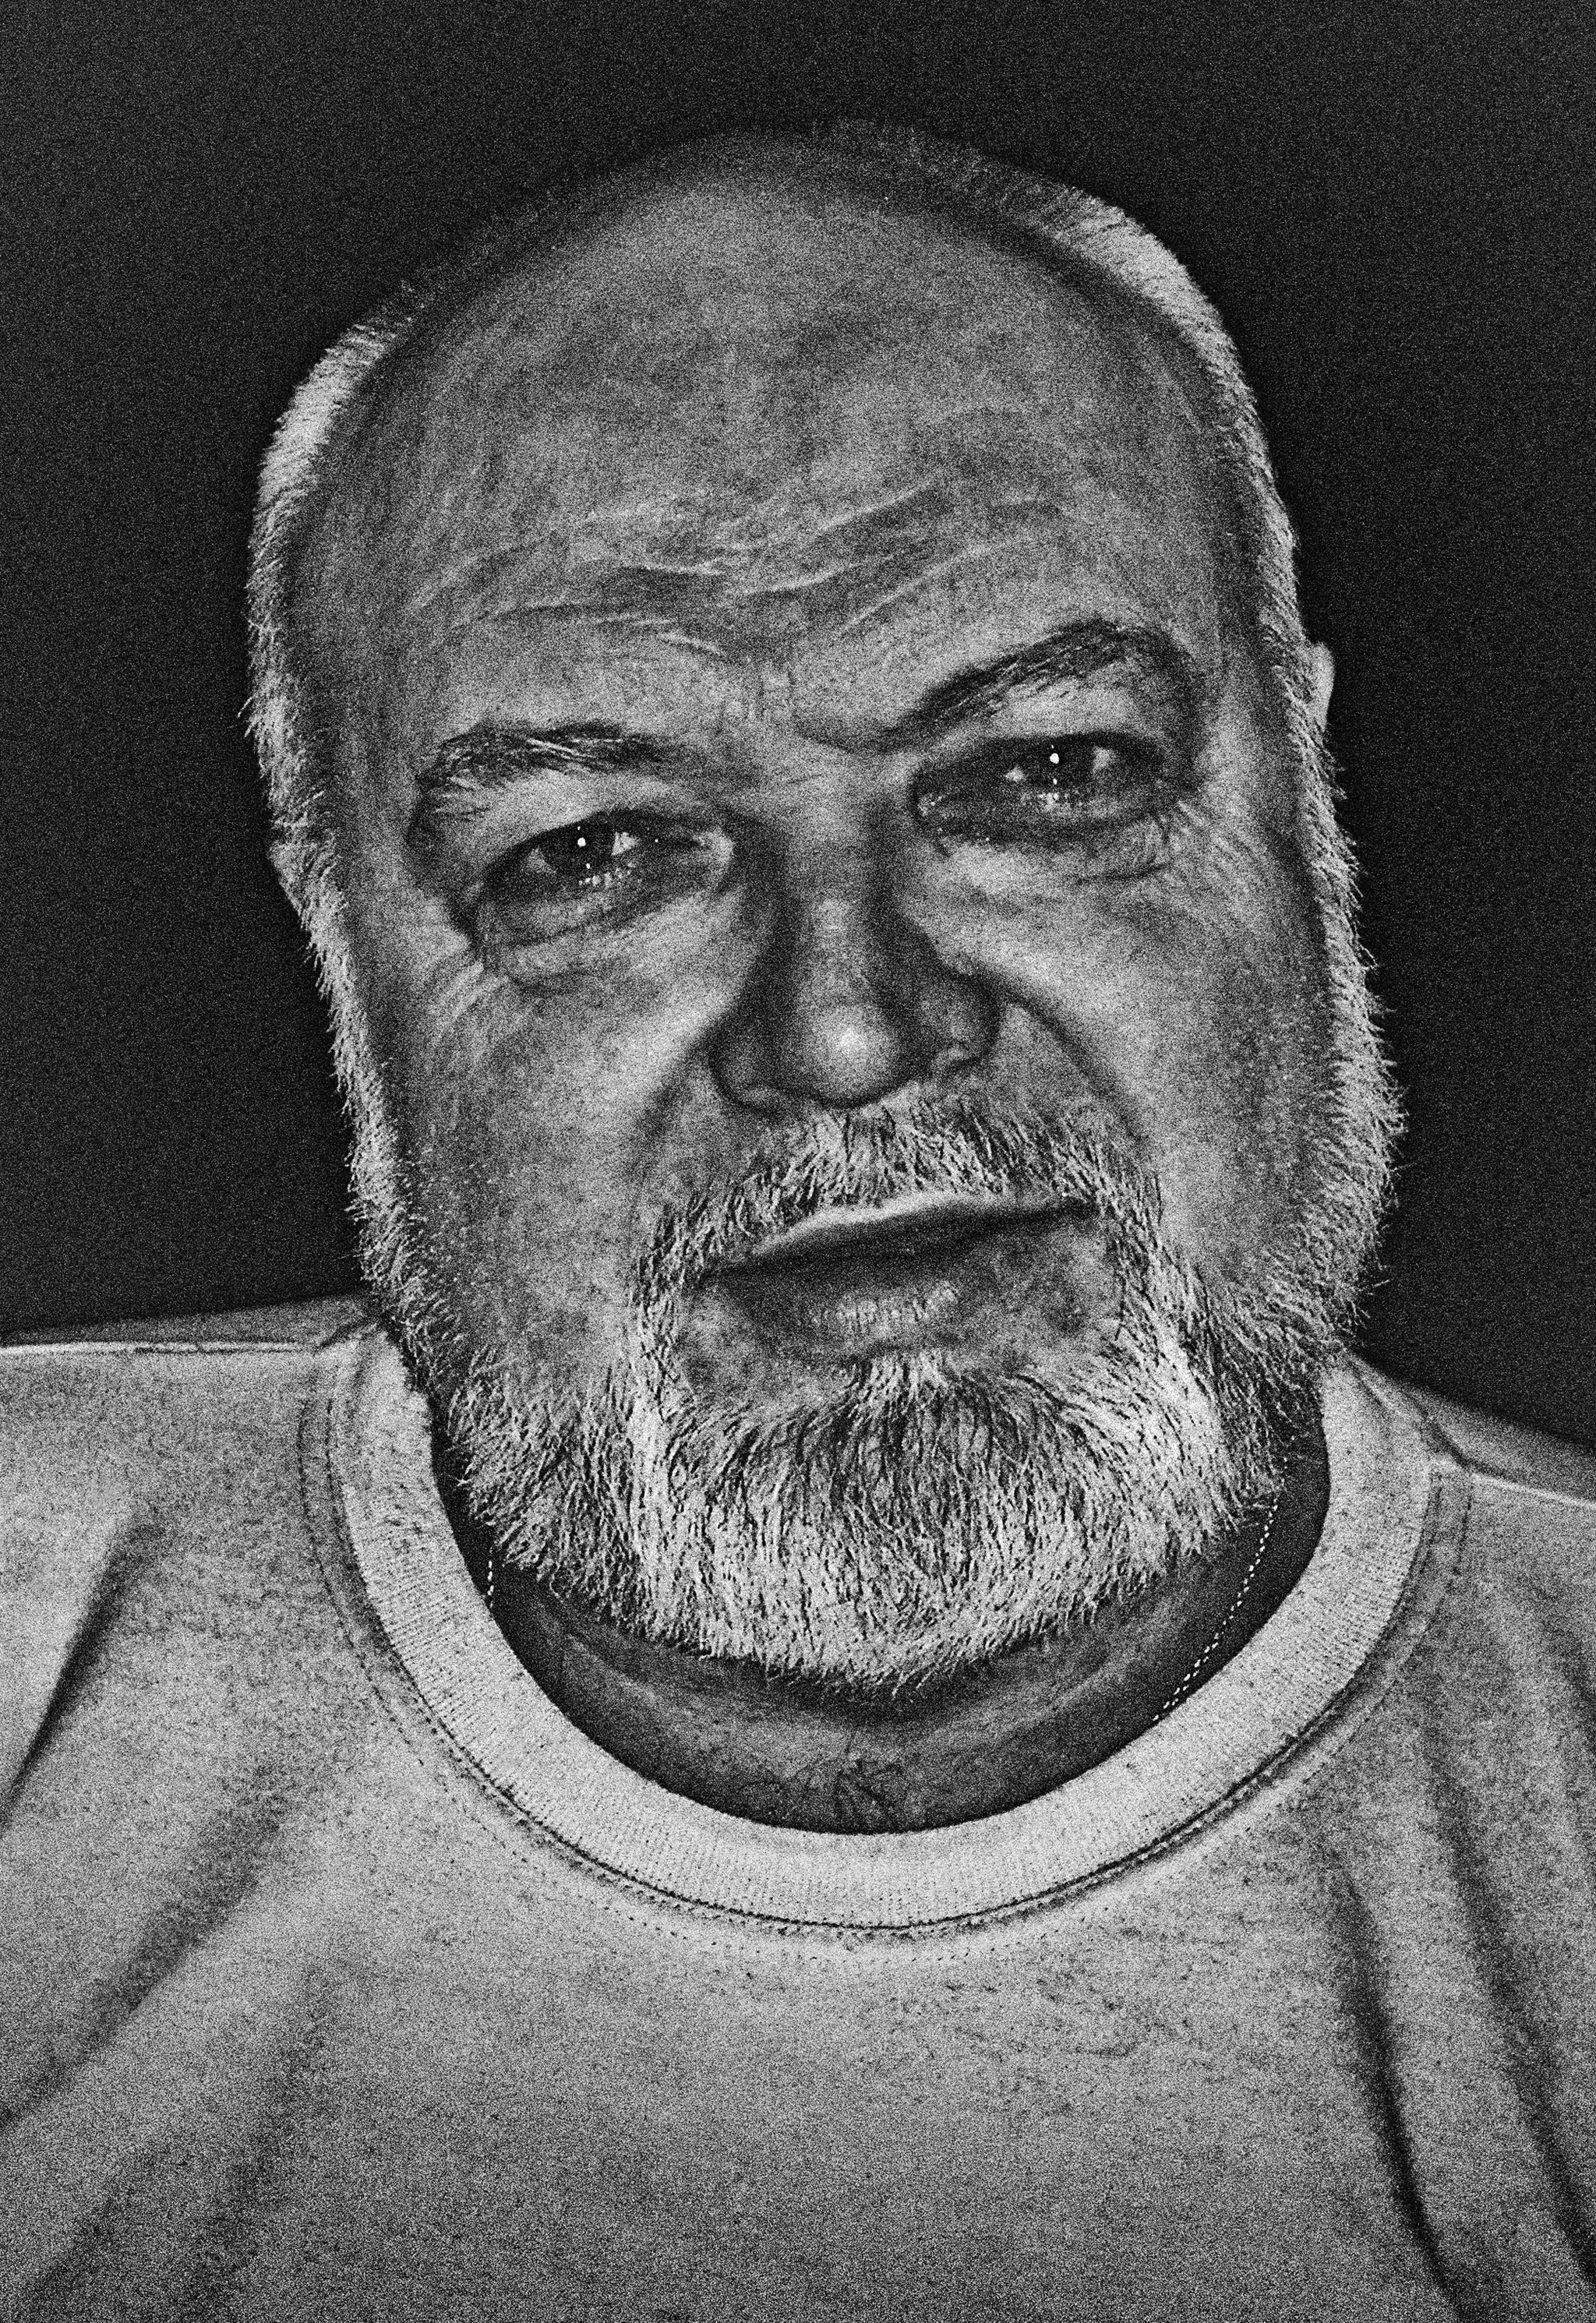
man, person, black and white, view, portrait, artist, monochrome, closeup, smile, beard, eyes, painter, sketch, drawing, head, european, views, strong, emotions, men s, kindness, monochrome photography, unshaven, abbot, facial hair